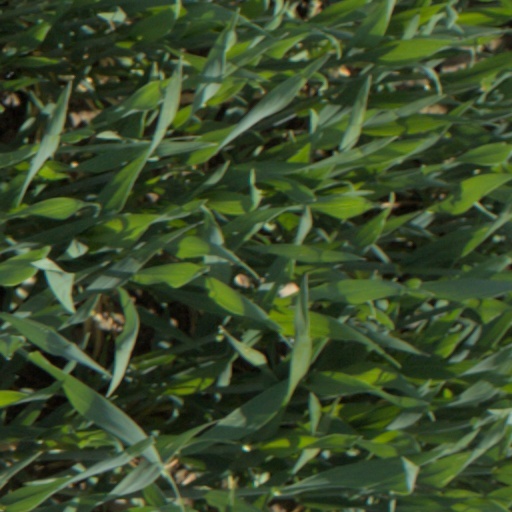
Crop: wheat